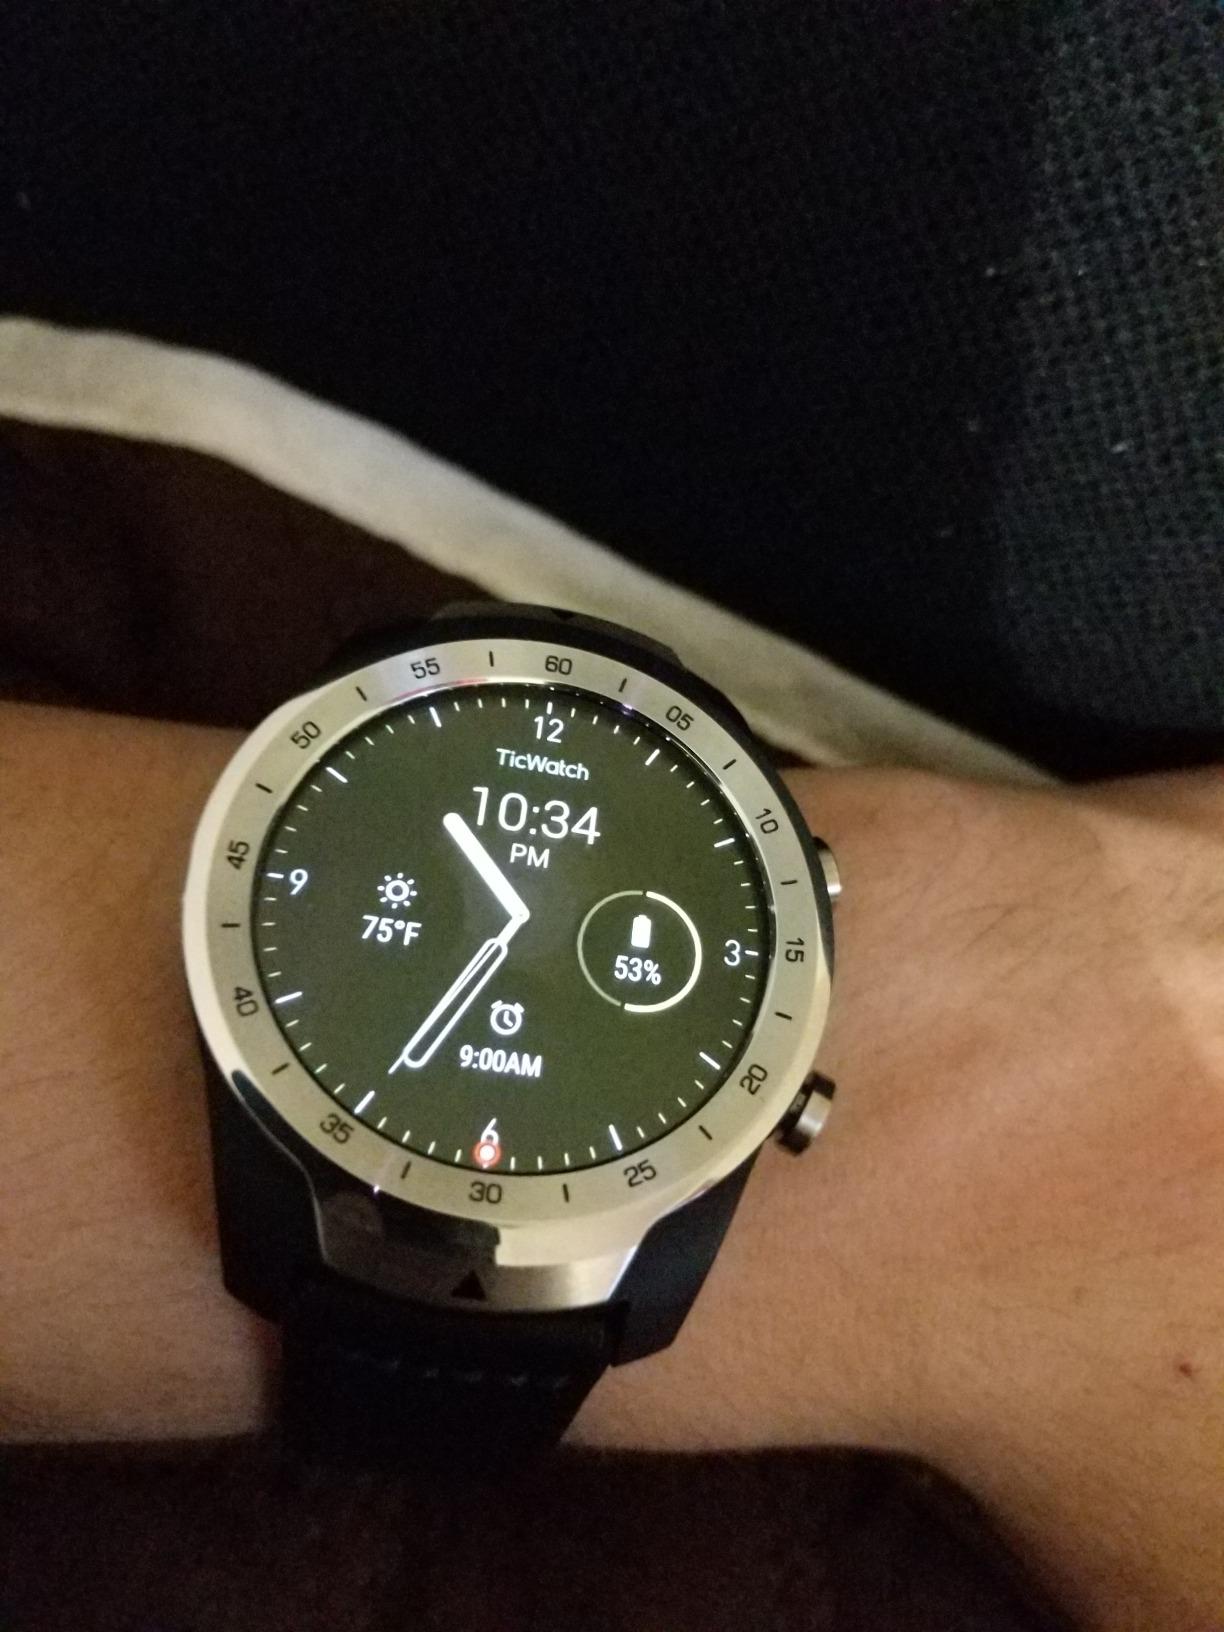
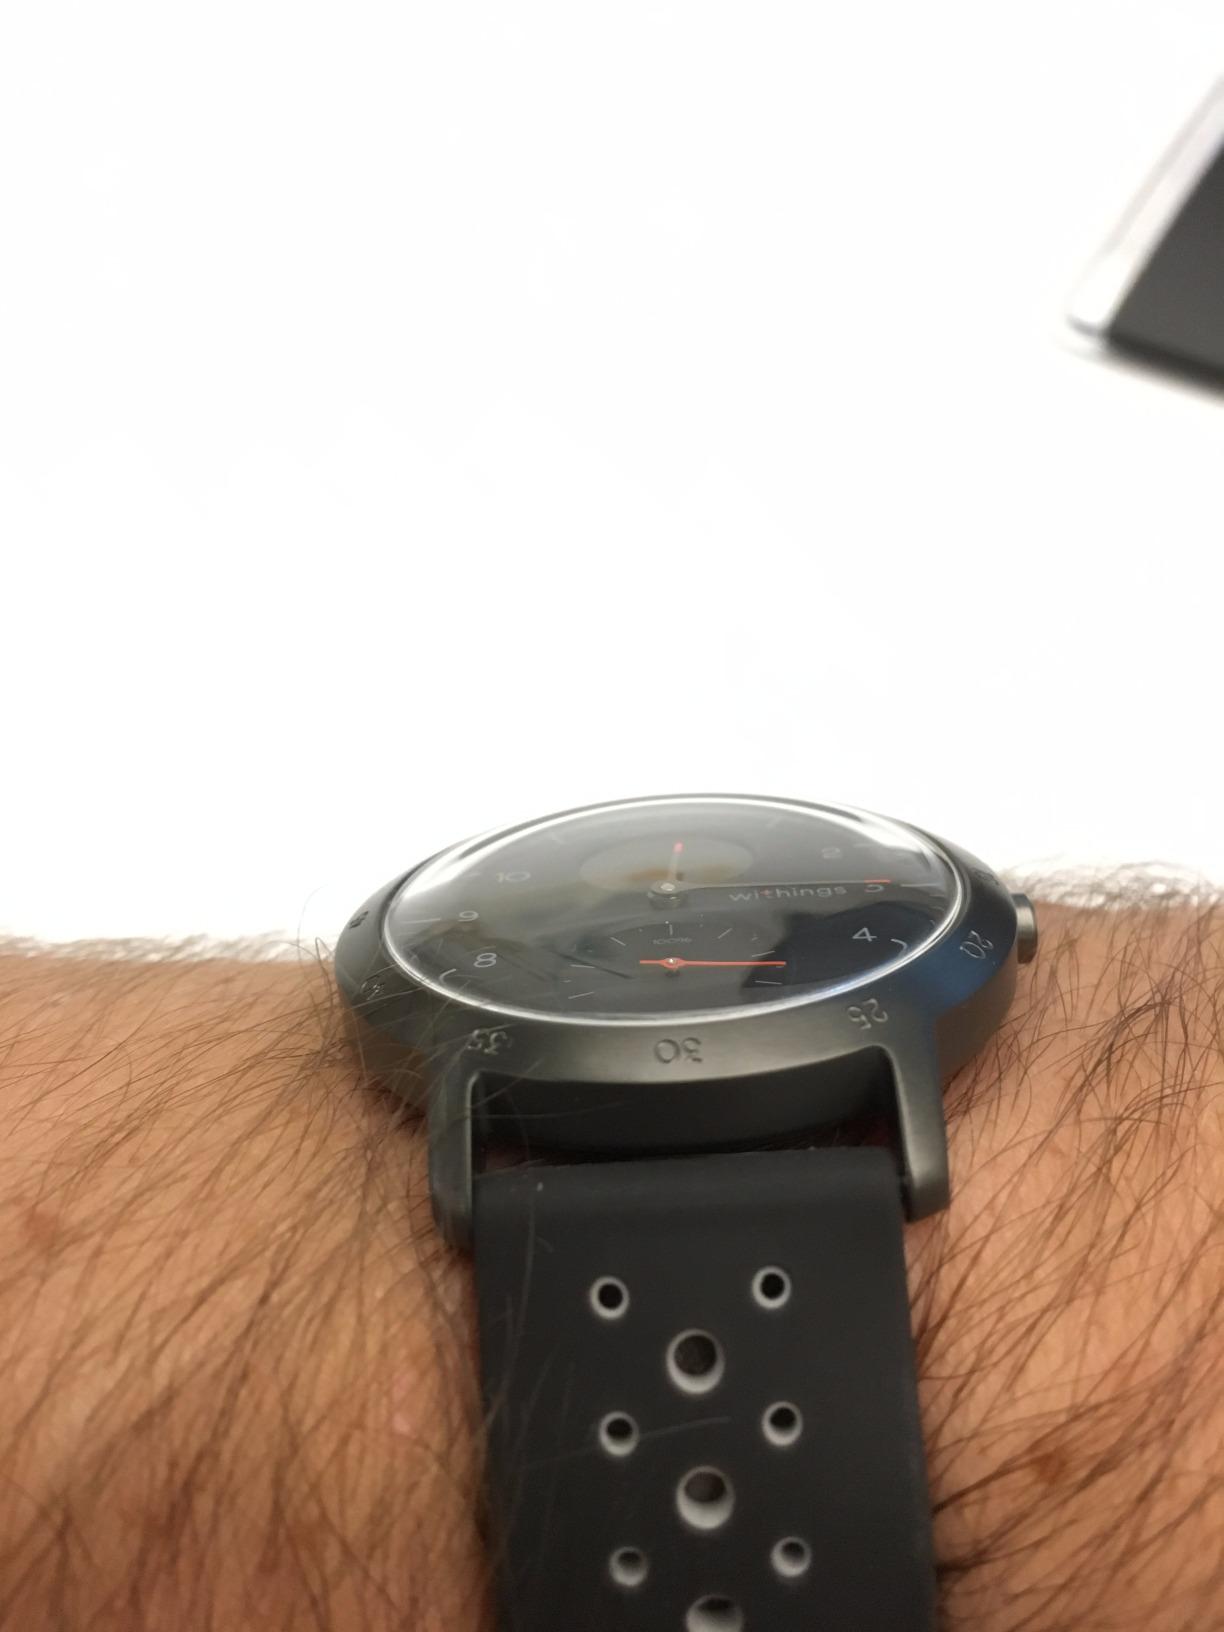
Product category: smartwatch
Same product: no